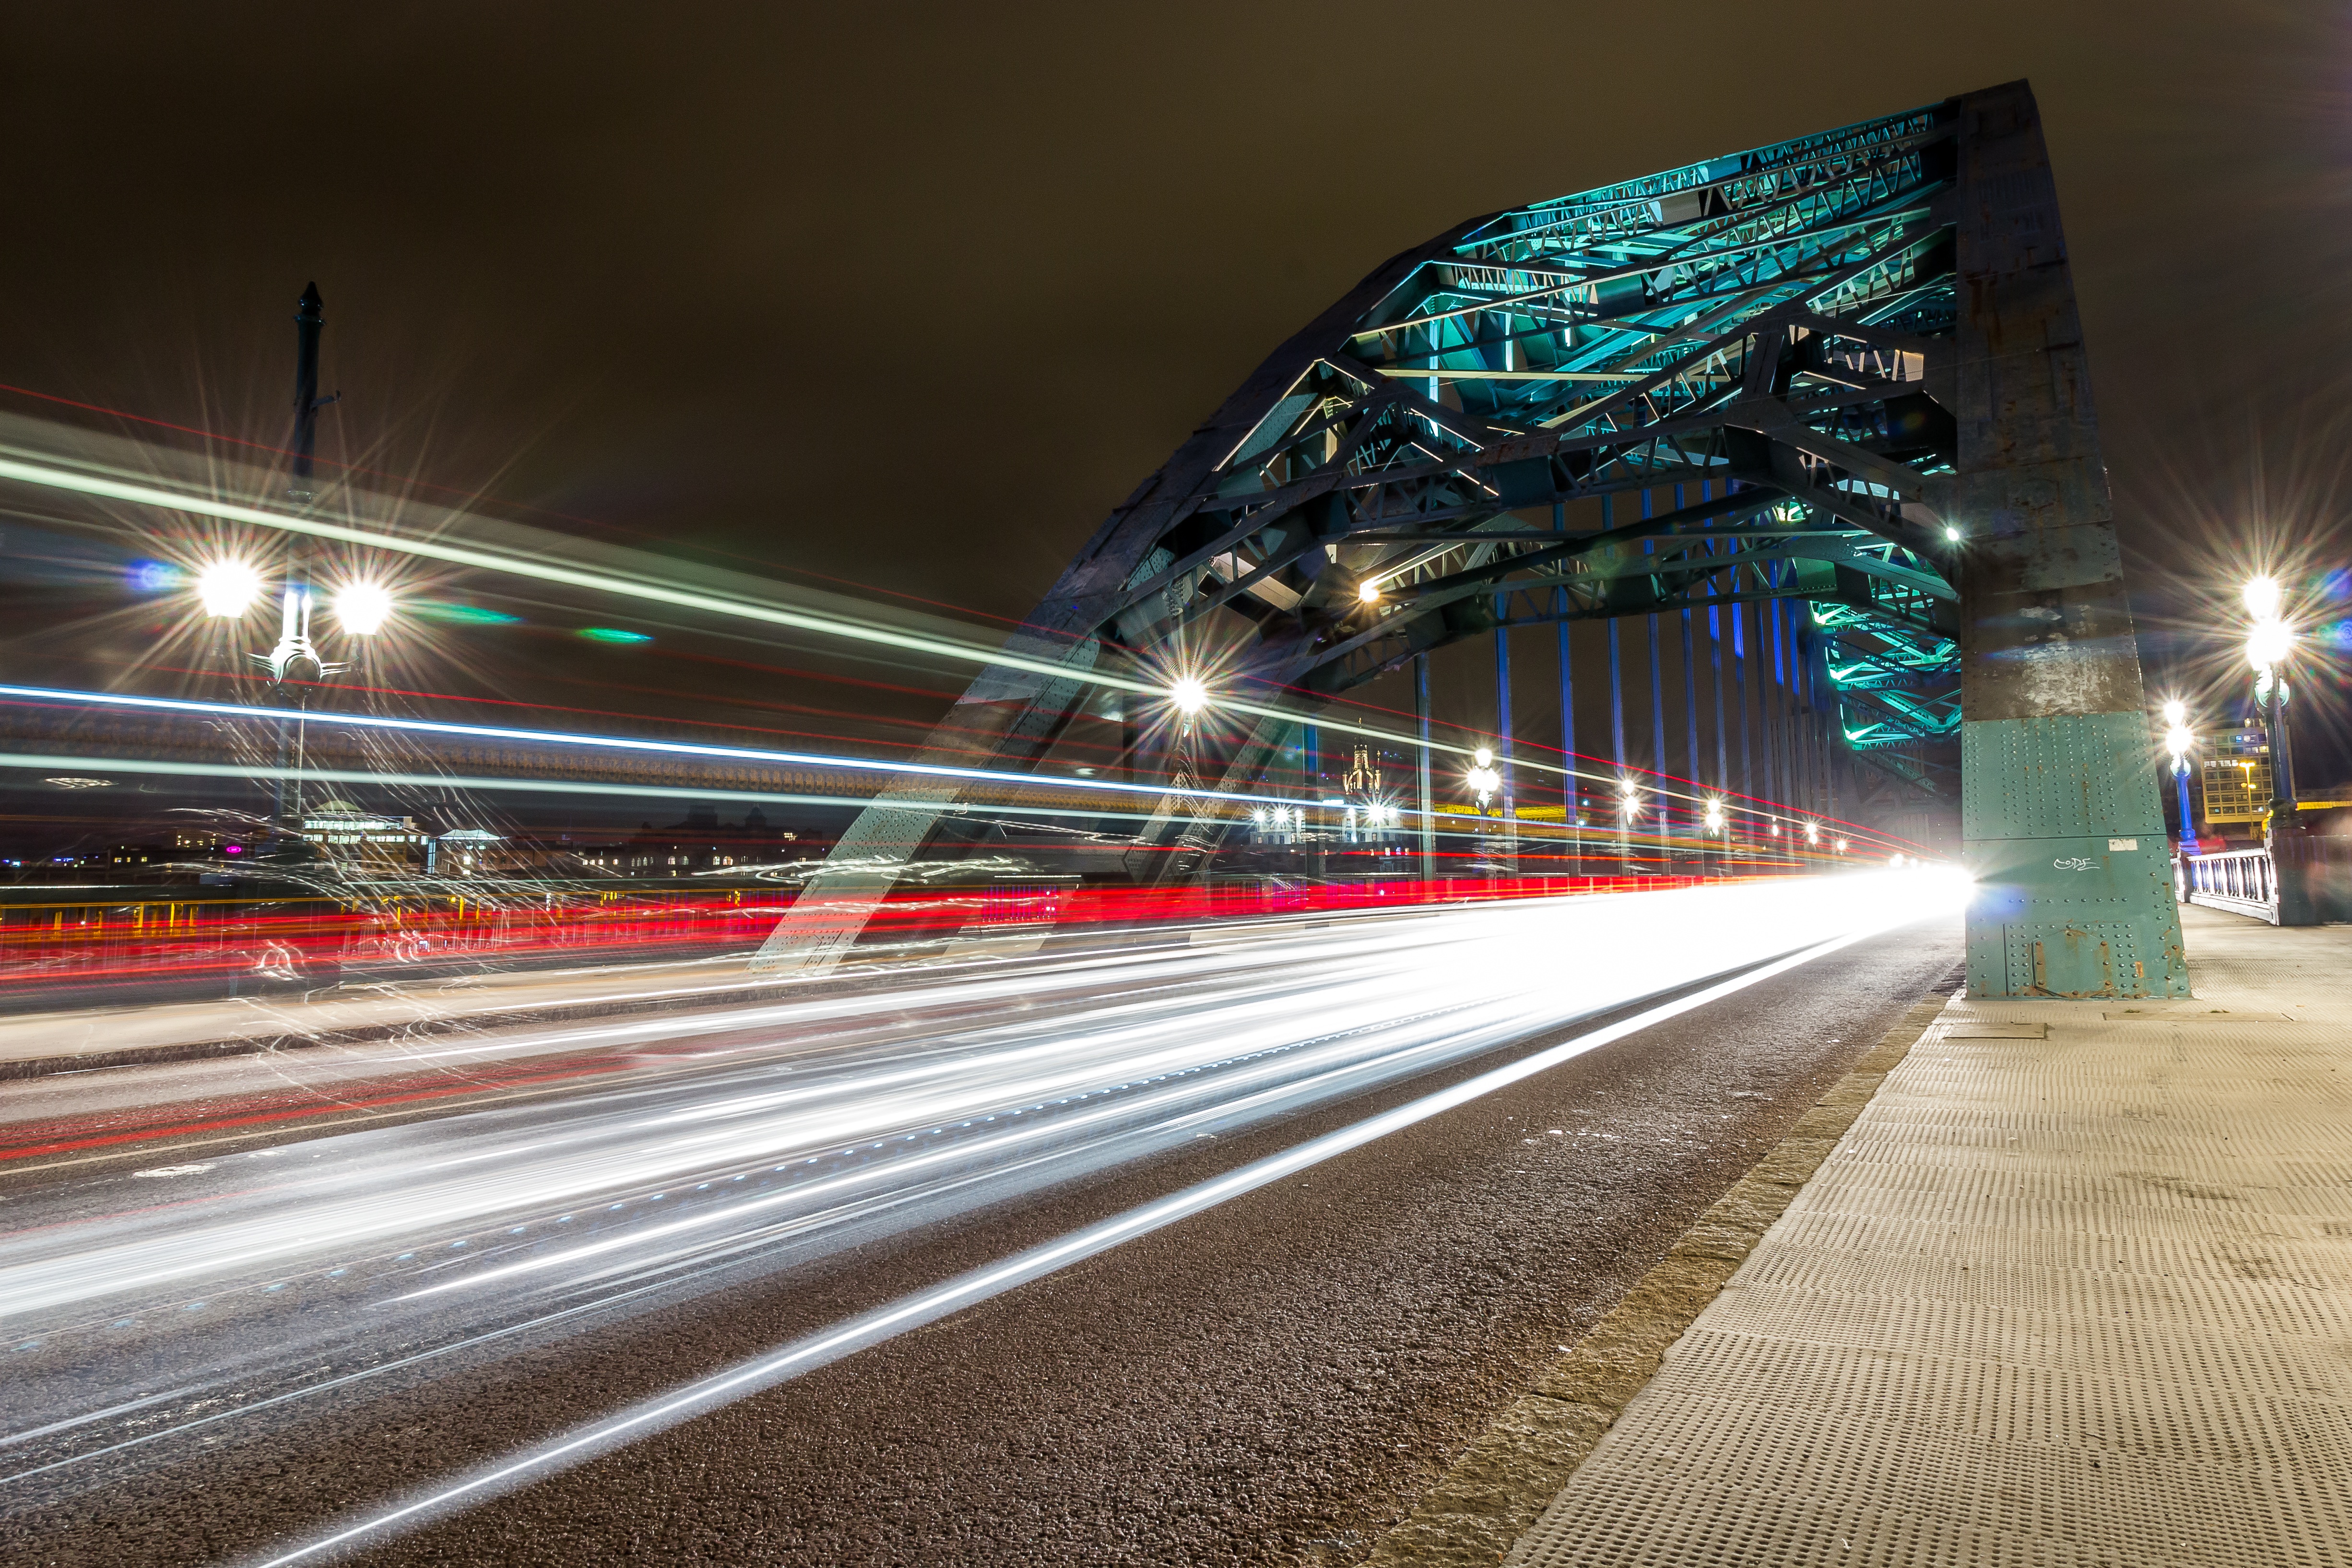
light, road, traffic, night, highway, overpass, transport, lane, lighting, public transport, infrastructure, urban area, metropolitan area